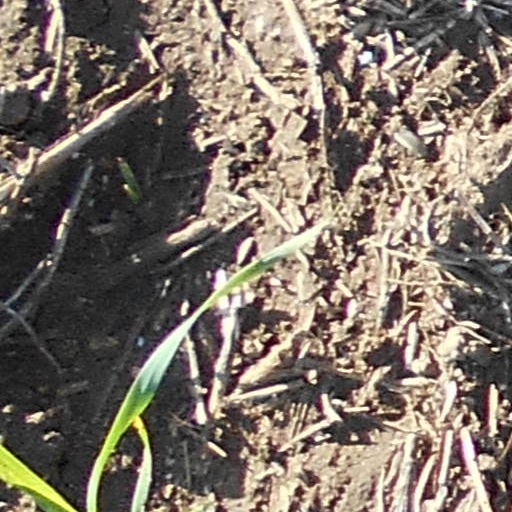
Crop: wheat